Florence Desmond

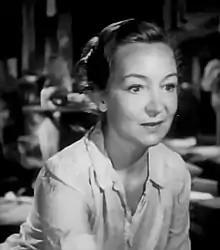
Desmond in "Three Came Home" (1950)

Florence Dawson (31 May 1905 – 16 January 1993), better known by her stage name Florence Desmond, was an English actress, comedian and impersonator.